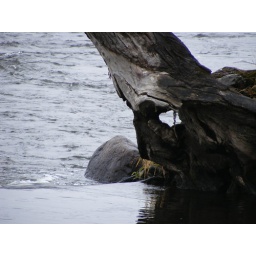
Water flowed around the base of this tree with great force, as shown in the next photo...